Laser welding of polymers

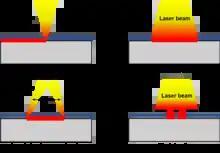
Laser heating configurations

In the quasi-simultaneous heating, a work area is irradiated by the use of scanning mirrors. The mirrors raster the laser beam over the entire work area rapidly, creating a simultaneously melted region. Some of the important parameters for this technique include: laser wavelength, laser power, heating time, cooling time, polymer properties.